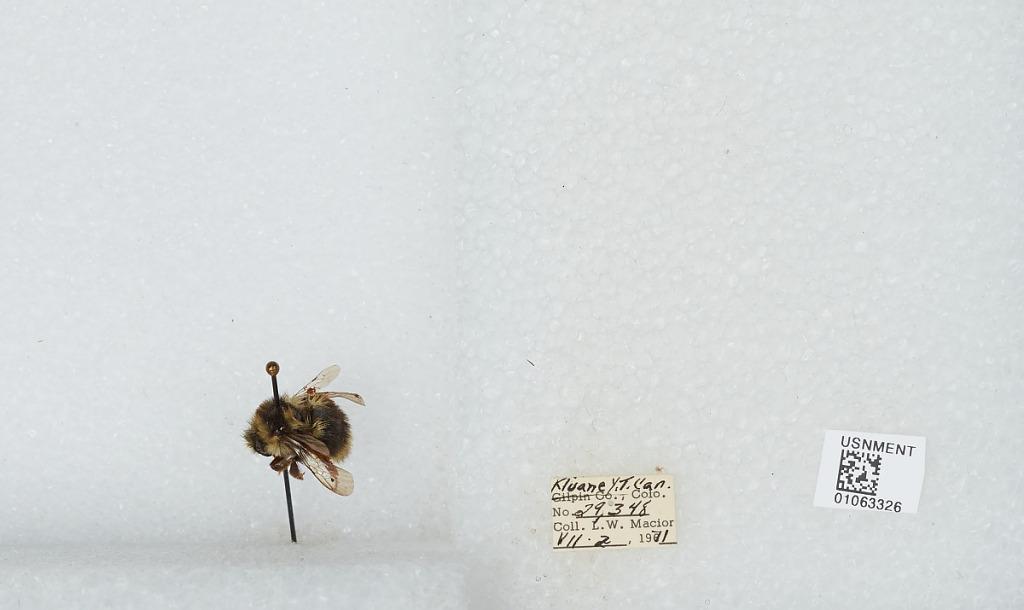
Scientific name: Bombus bifarius nearcticus
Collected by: L. Macior
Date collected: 1971-7-2
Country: Canada
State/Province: Yukon Territory
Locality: Kluane
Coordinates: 60.75, -139.5